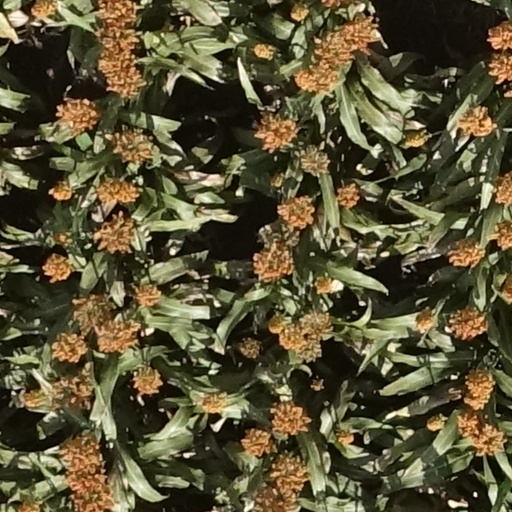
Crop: sorghum